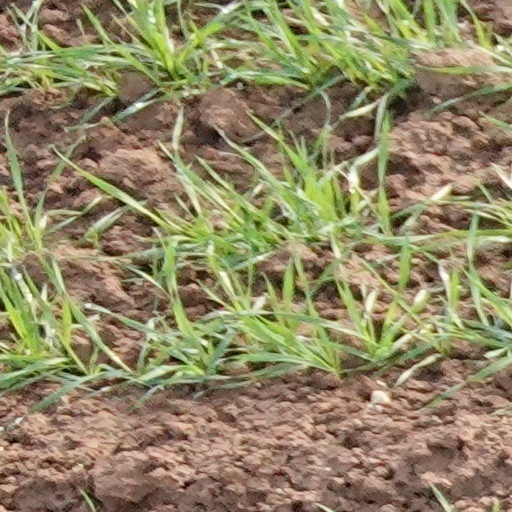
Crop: wheat